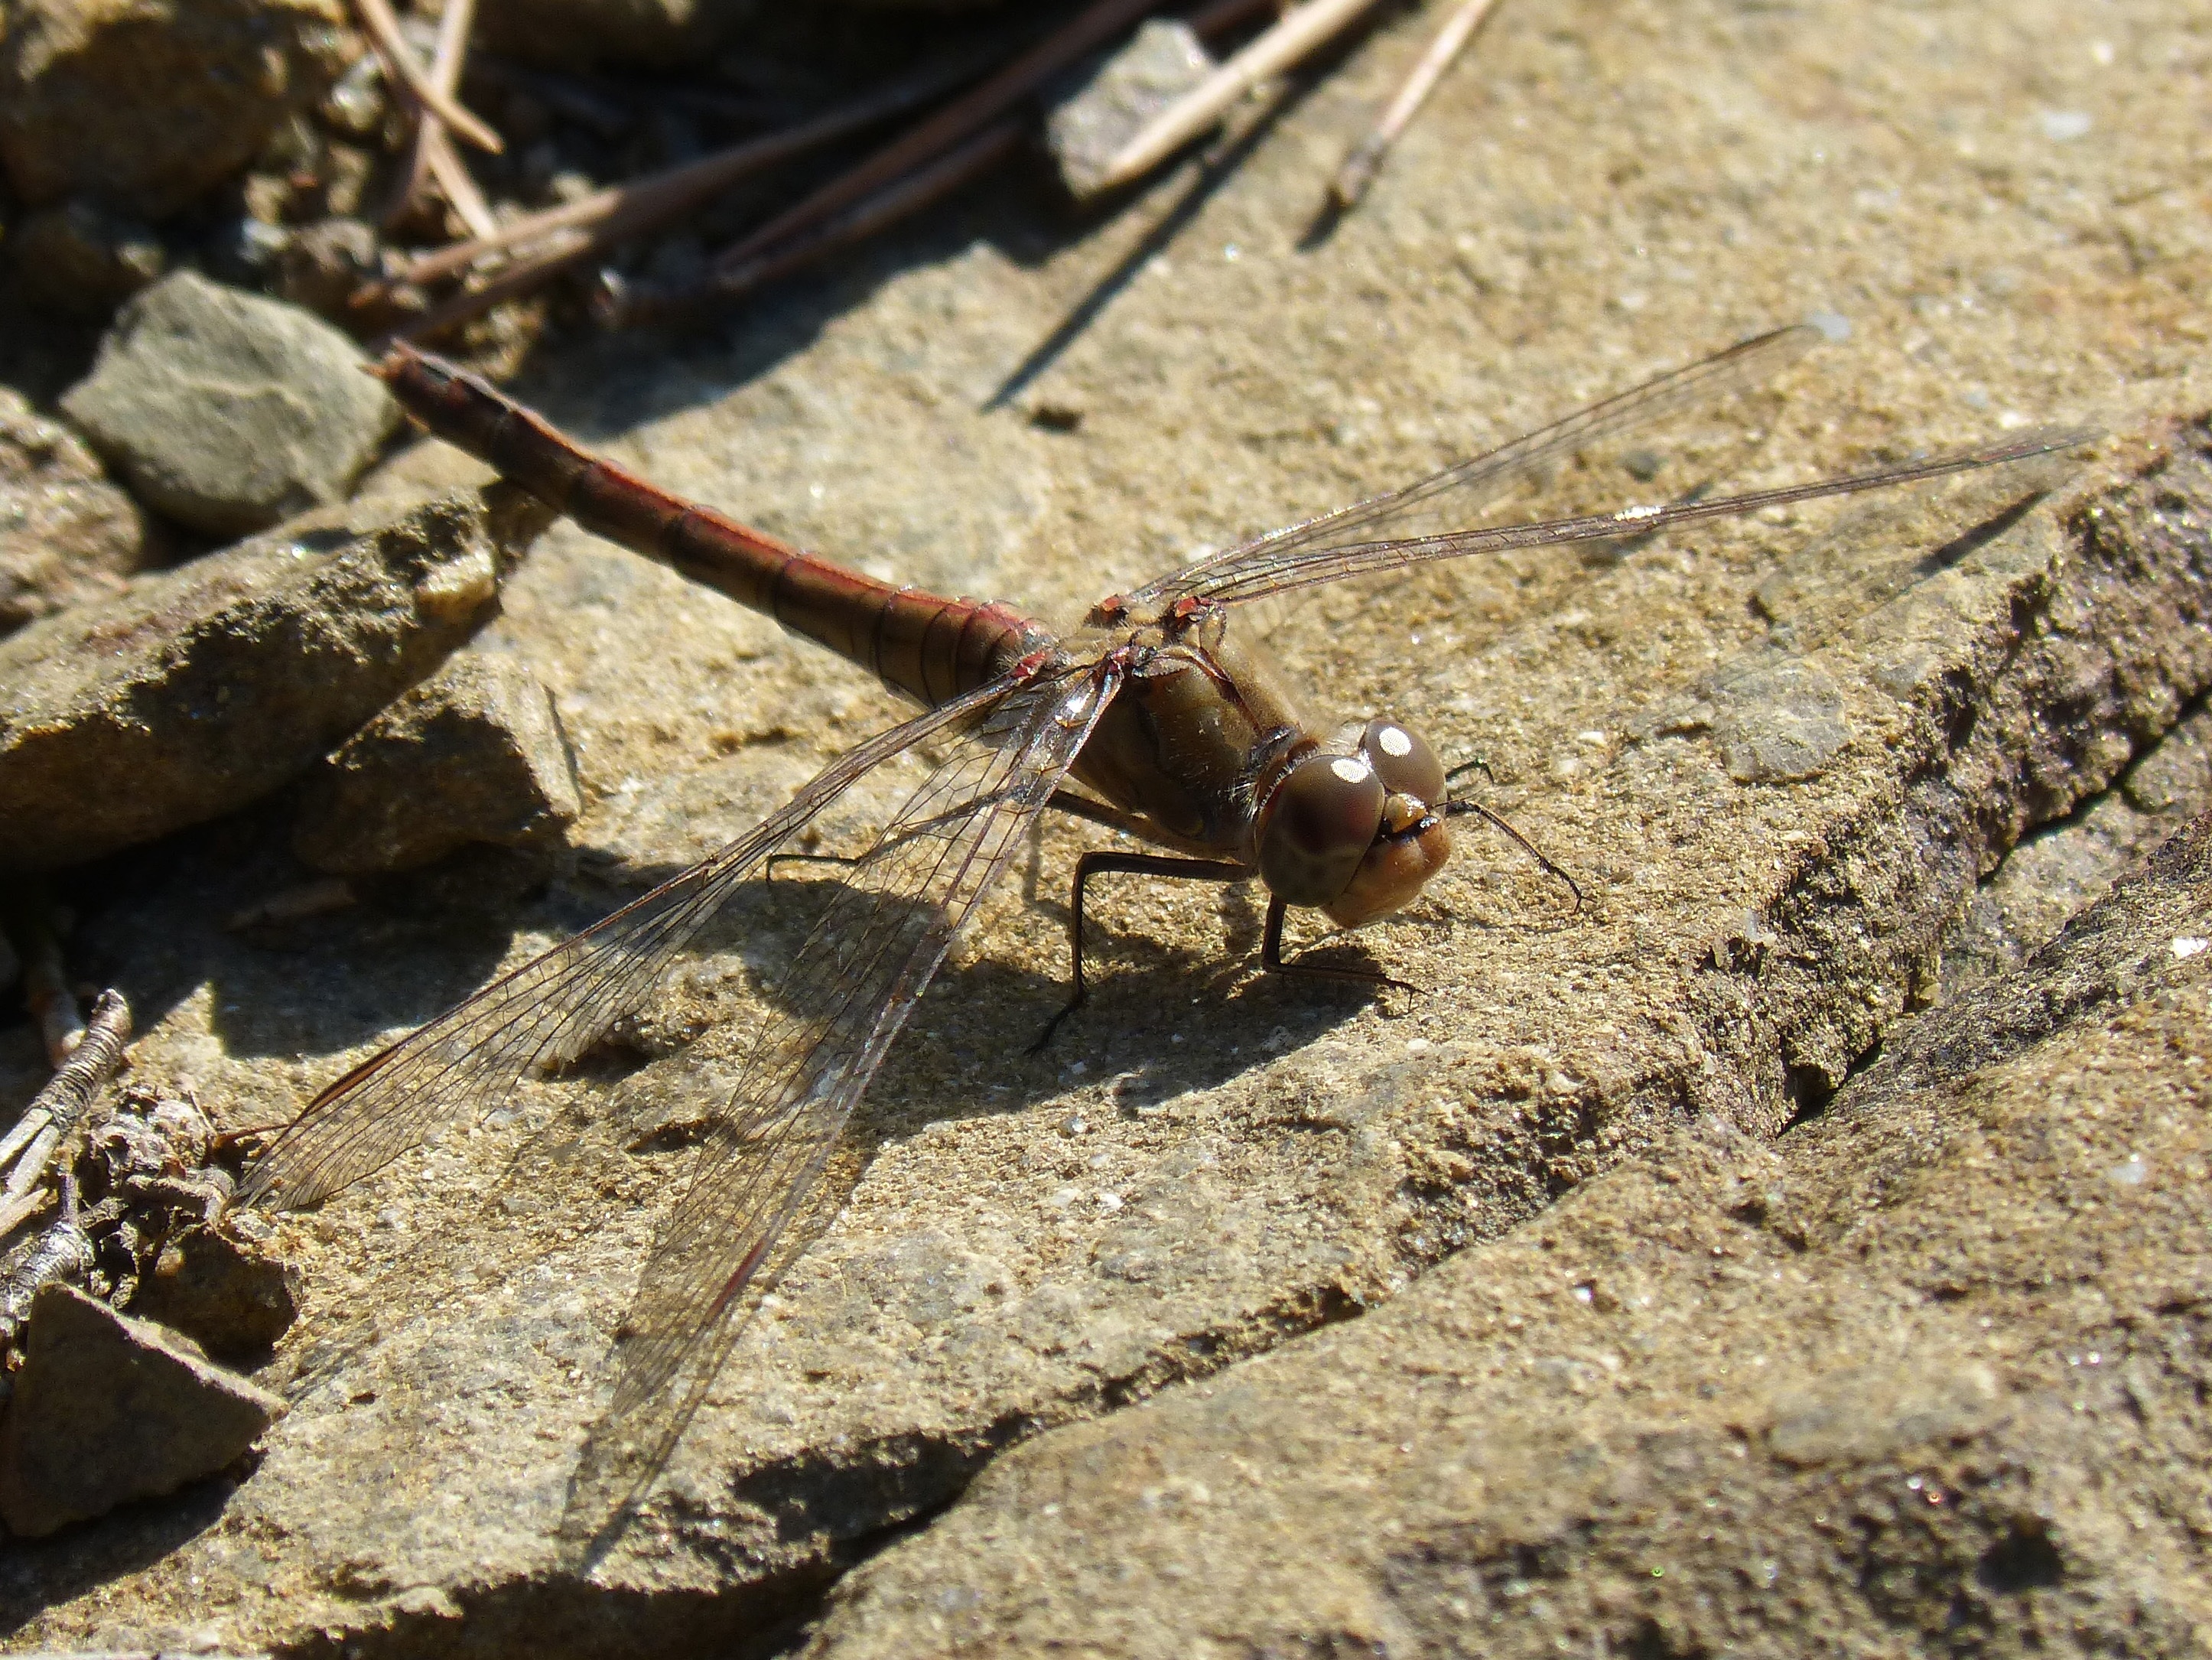
rock, wildlife, insect, soil, fauna, invertebrate, close up, dragonfly, detail, pest, macro photography, sympetrum striolatum, winged insect, membrane winged insect